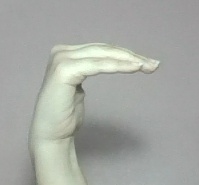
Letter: haa